Altarpiece of the Holy Sacrament

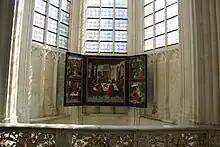
Panel in chapel, Saint Peter's Church, Leuven (photo from 2021)

Neighboring ambulatory chapels of the church contain two altarpiece paintings by Bouts—the "Last Supper" (1464–1468) and the "Martyrdom of St Erasmus" (c.1465), both commissioned by the Brotherhood of the Holy Sacrament, which owned the chapels.